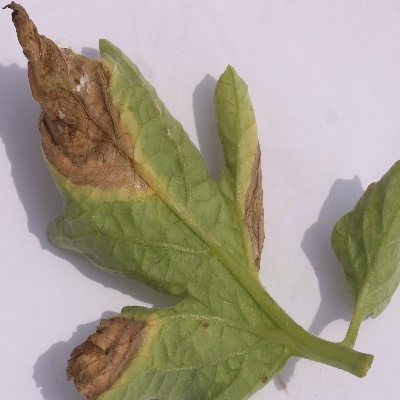
Crop: Tomato
Condition: verticulium wilt